Elk River (Maryland)

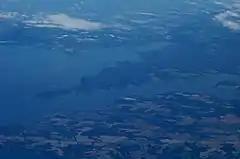
Oblique air photo showing the Elk River in foreground emptying into the Chesapeake Bay

The Elk River is a tidal tributary of the Chesapeake Bay on the Eastern Shore of Maryland and on the northern edge of the Delmarva Peninsula. It is about long. As the most northeastern extension of the Chesapeake Bay estuary, it has served as one entrance to the Chesapeake & Delaware Canal since the 19th century. The canal and river now serve as one boundary of the Elk Neck Peninsula. The river flows through Cecil County, Maryland, with its watershed extending into New Castle County, Delaware and Chester County, Pennsylvania. Elkton, the county seat of Cecil County, is located at its head. Its total watershed area is (including the Bohemia River), with of open water, so its watershed is 15% open water. It is south and east of the North East River, and north of the Sassafras River.